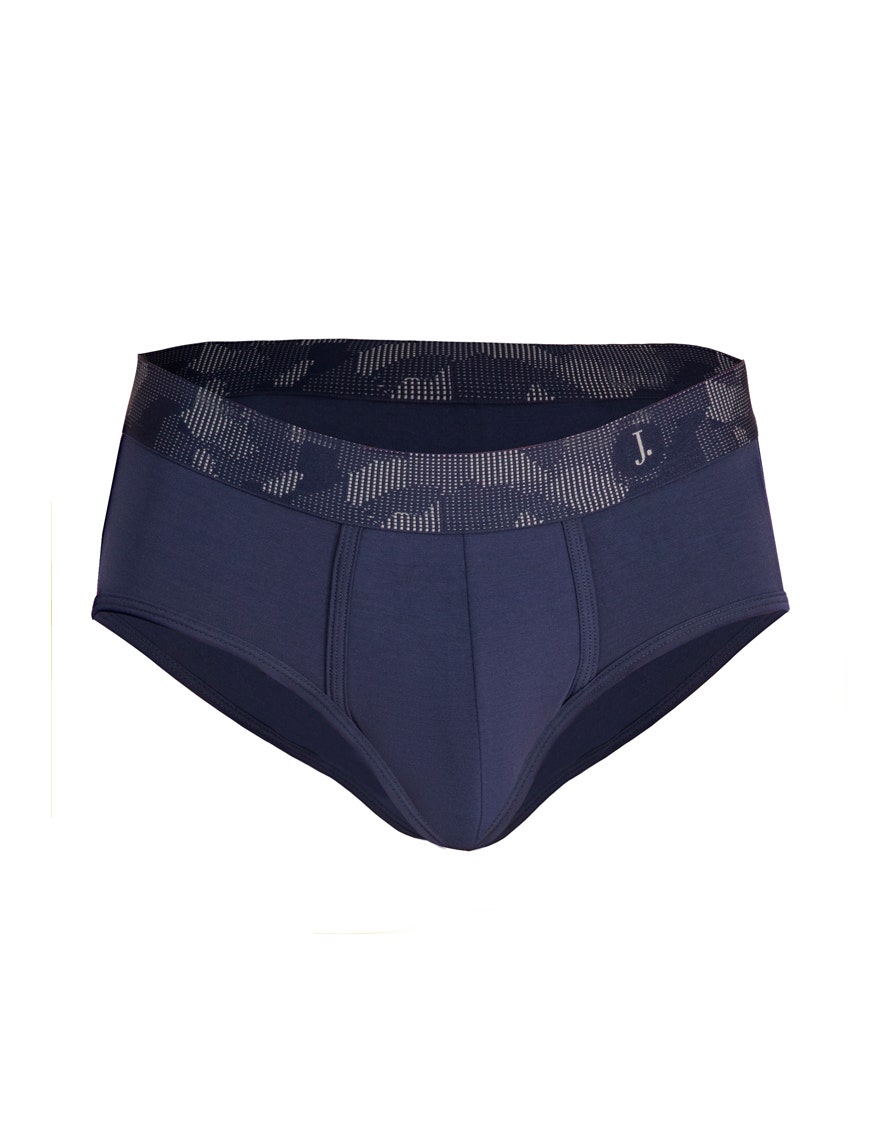
navy black mesh brief